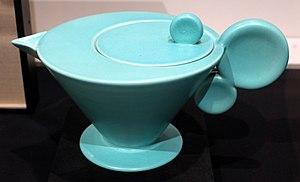
Margarete Heymann, aussi connue sous les noms de Margarete Heymann-Loebenstein, Margarete Heymann-Marks et Grete Marks, est née le 10 août 1899 à Cologne et est morte le 11 novembre 1990 à Londres. C'est une céramiste allemande d'origine juive et étudiante de l'école du Bauhaus. Elle est fondatrice des Ateliers Haël.